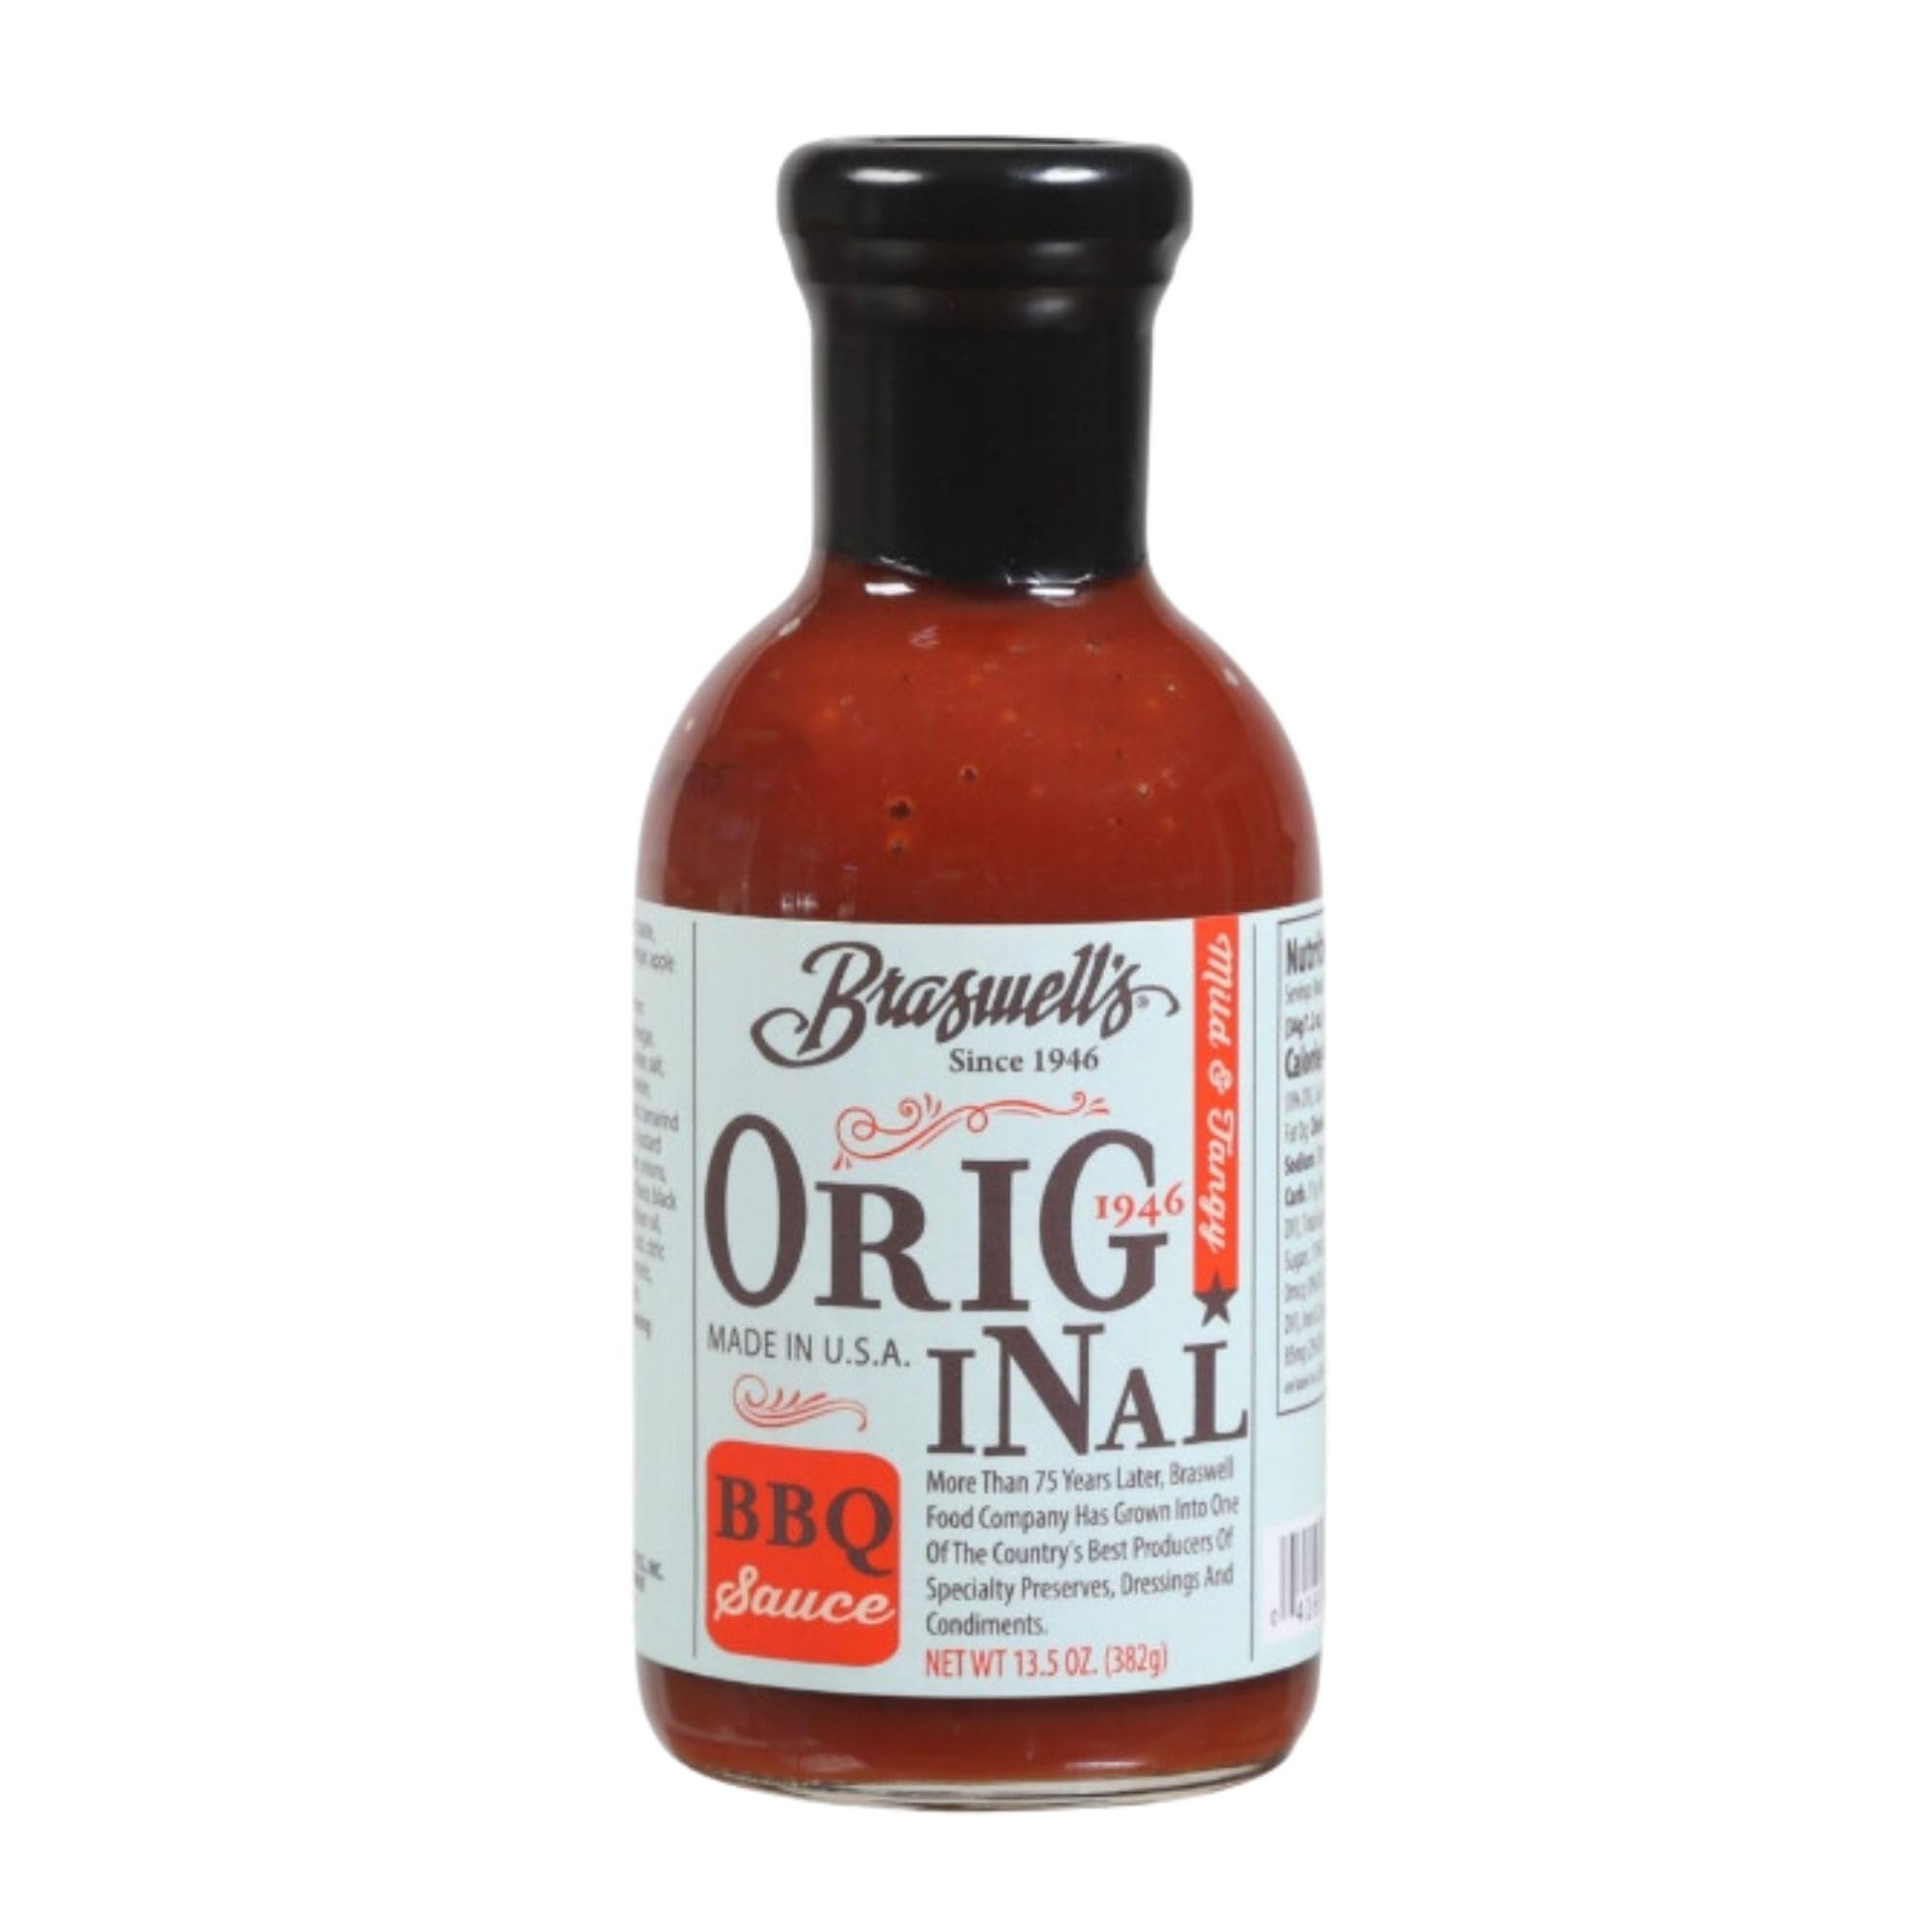
Item Name: Braswell Sauce Barbeque Original, 13.5 oz
Bullet Point: Keep refrigerated
Value: 13.5
Unit: Ounce

Price: 42.54